Nomex

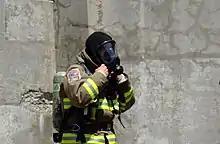
A firefighter in Toronto, Canada wears a Nomex hood in 2007.

Nomex is a trademarked term for an inherently flame-resistant fabric with meta-aramid chemistry widely used for industrial applications and fire protection equipment. It was developed in the early 1960s by DuPont and first marketed in 1967.